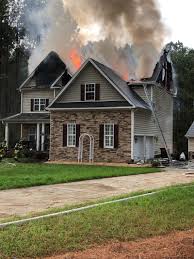
Label: urban_fire